Southern Hotel (Perris, California)

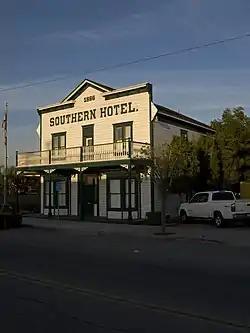
Southern Hotel

Southern Hotel in Perris, California was built in 1886. It was listed on the National Register of Historic Places in 1992. It is located at 445 S. D Street in the center of the city. Along with the Perris Depot, this is one of the two significant 19th century buildings still standing in the city.